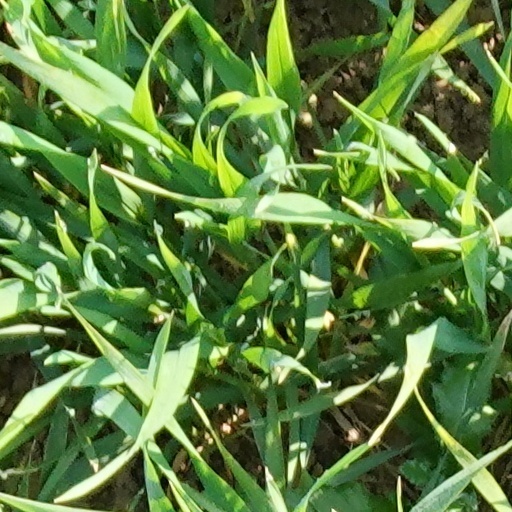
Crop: wheat